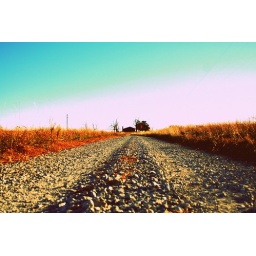
try lying on your belly in gravel hoping that a truck doesnt come down the road